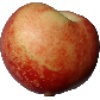
Label: nectarine